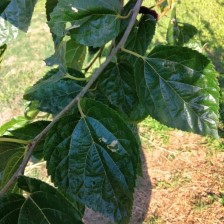
Variety: BlackOodTurkey